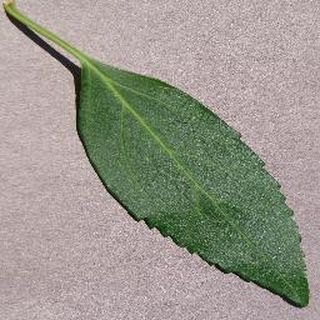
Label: healthy_cherry